Herb McQuillan

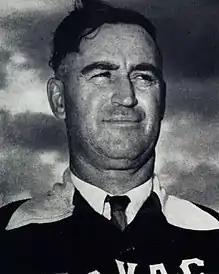
McQuillan in the 1940 "Long Horn"

Herbert Raymond "Hub" McQuillan (October 25, 1891 – November 25, 1972) was an American football and basketball coach and college athletics administrator. He served as the head football coach at Stetson University from 1924 to 1934 and again from 1955 to 1956, compiling a record of 53–40–9. McQuillan was also the head basketball coach at Stetson from 1924 to 1935, at Texas A&M University from 1935 to 1941, and at Texas Christian University from 1941 to 1948, amassing a career college basketball record of 220–224.